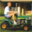
Label: lawn_mower